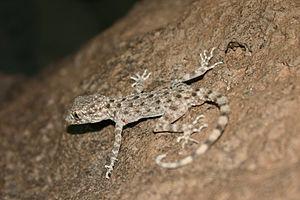
Tenuidactylus longipes est une espèce de geckos de la famille des Gekkonidae.
Tenuidactylus est un genre de gecko de la famille des Gekkonidae.